Nauvoo Temple

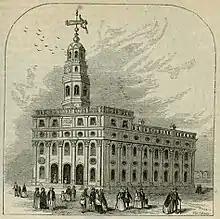
Rendition of the Nauvoo Temple published in "Harper's Monthly"

The Latter Day Saints made preparations to build a temple soon after establishing their headquarters at Nauvoo, Illinois, in 1839. The 4-acre land for the temple was purchased in late 1840, for $1,100. On April 6, 1841, the temple's cornerstone was laid under the direction of Joseph Smith, the church's founder and president; Sidney Rigdon gave the principal oration. At its base the building was long and wide with a clock tower and weathervane reaching to a total height of —a 60% increase over the dimensions of the Kirtland Temple. Like Kirtland, the Nauvoo Temple contained two assembly halls, one on the first floor and one on the second, called the lower and upper courts. Both had classrooms and offices in the attic. Unlike Kirtland, the Nauvoo Temple had a full basement which housed a baptismal font. Because the Saints had to abandon Nauvoo, the building was not entirely completed. The basement with its font was finished, as were the first floor assembly hall and the attic. When these parts of the building were completed, they were used for performing ordinances (basement and attic) or for worship services (first floor assembly hall).